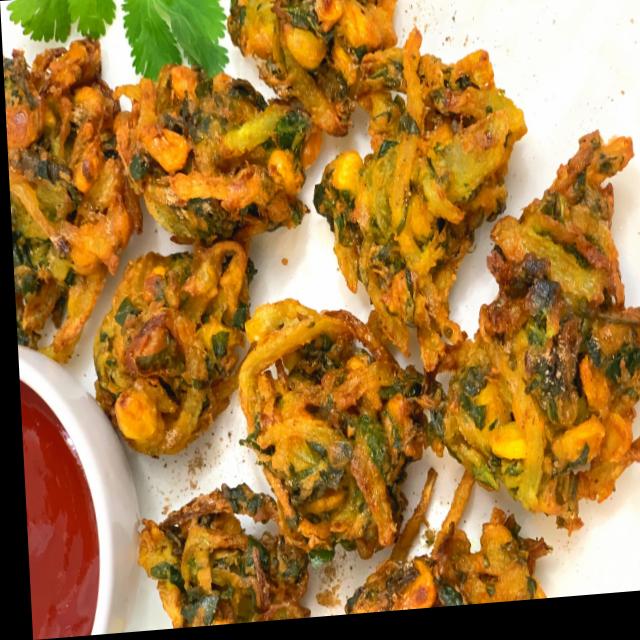
Dish: pakode